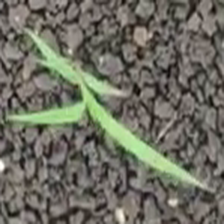
Weed species: Digitaria_SP_(Digitaria Sanguinalis )